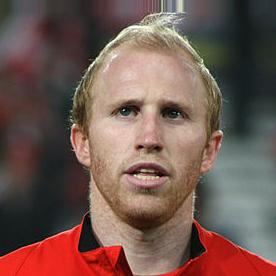
Age: 26